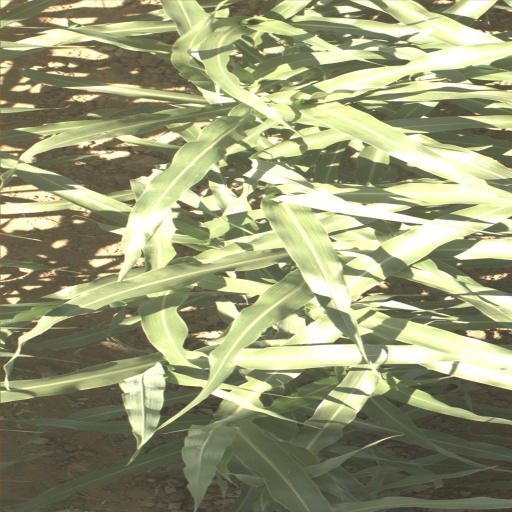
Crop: sorghum